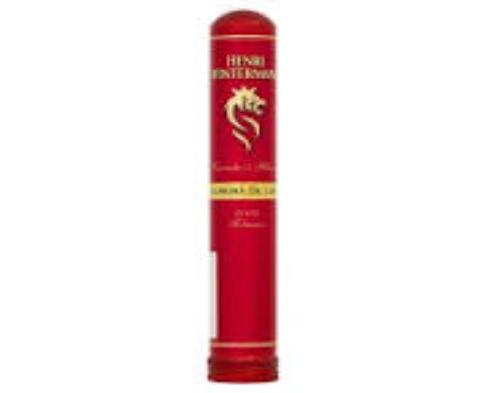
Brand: Henri Wintermans
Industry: Clothes